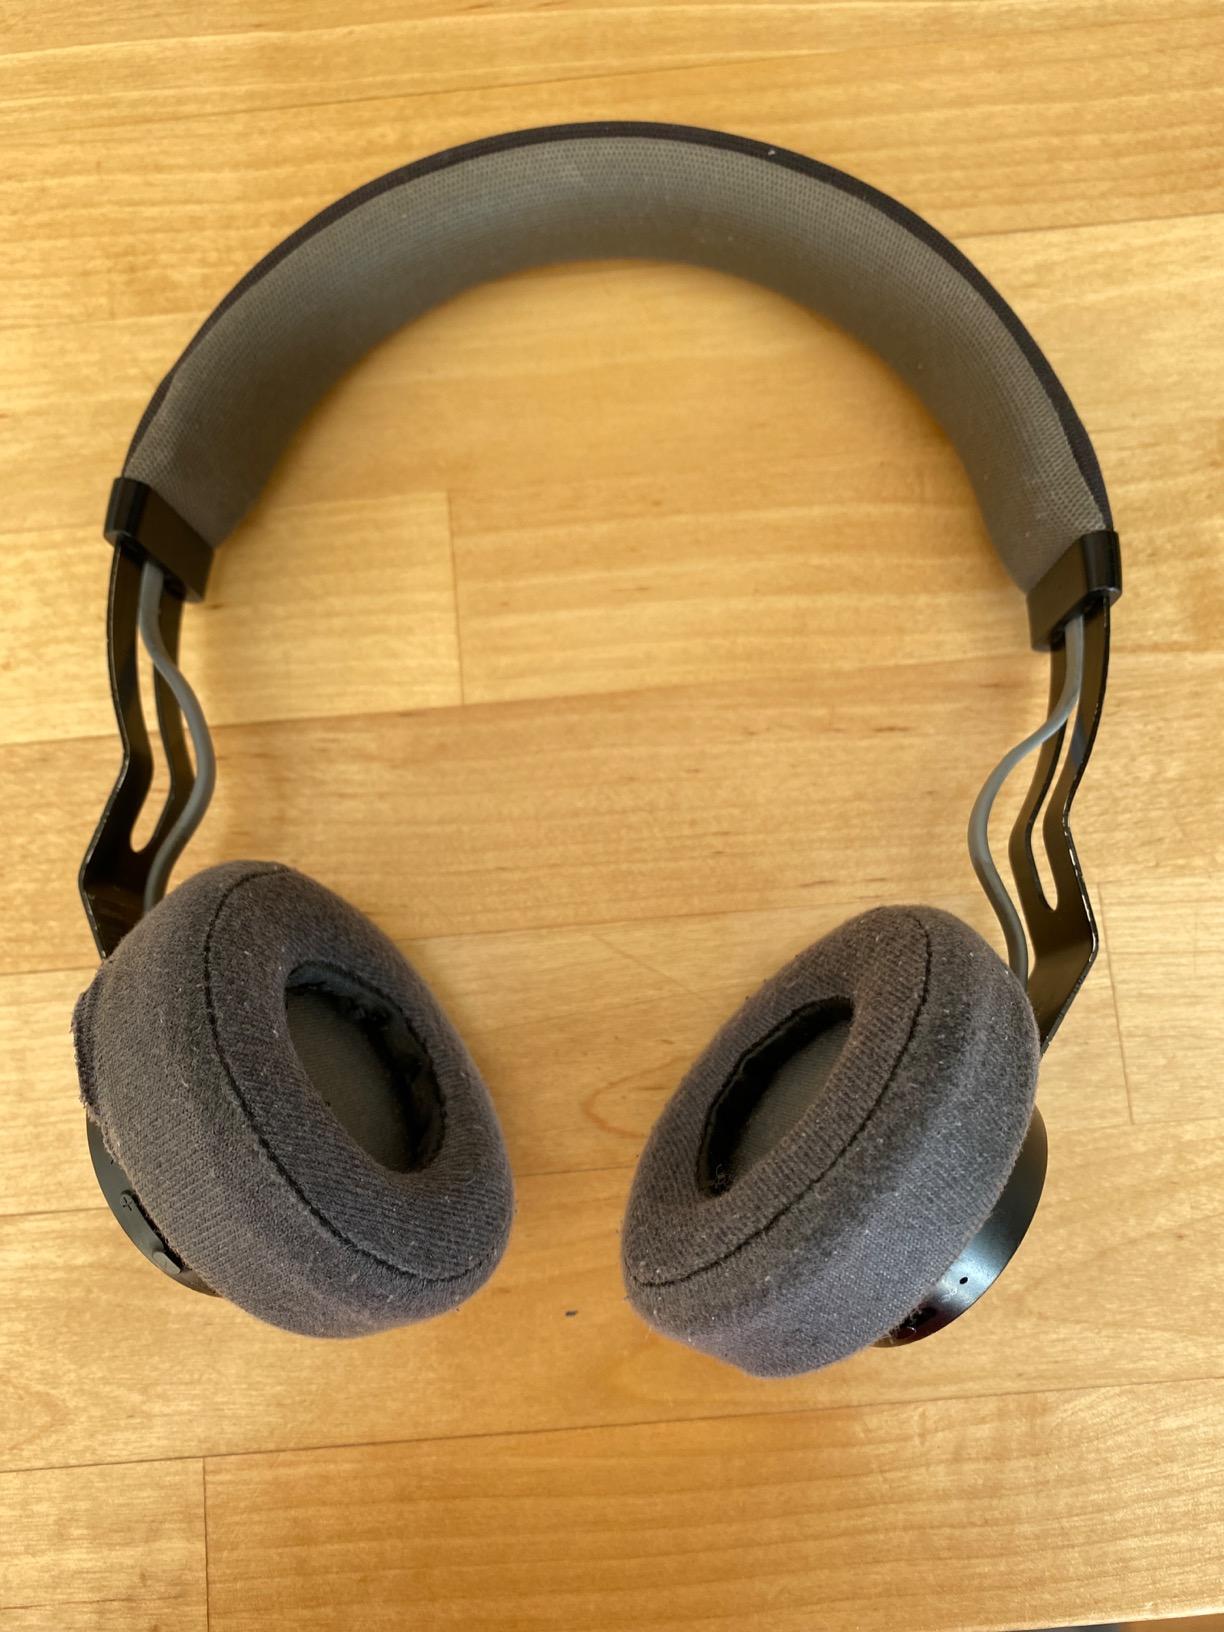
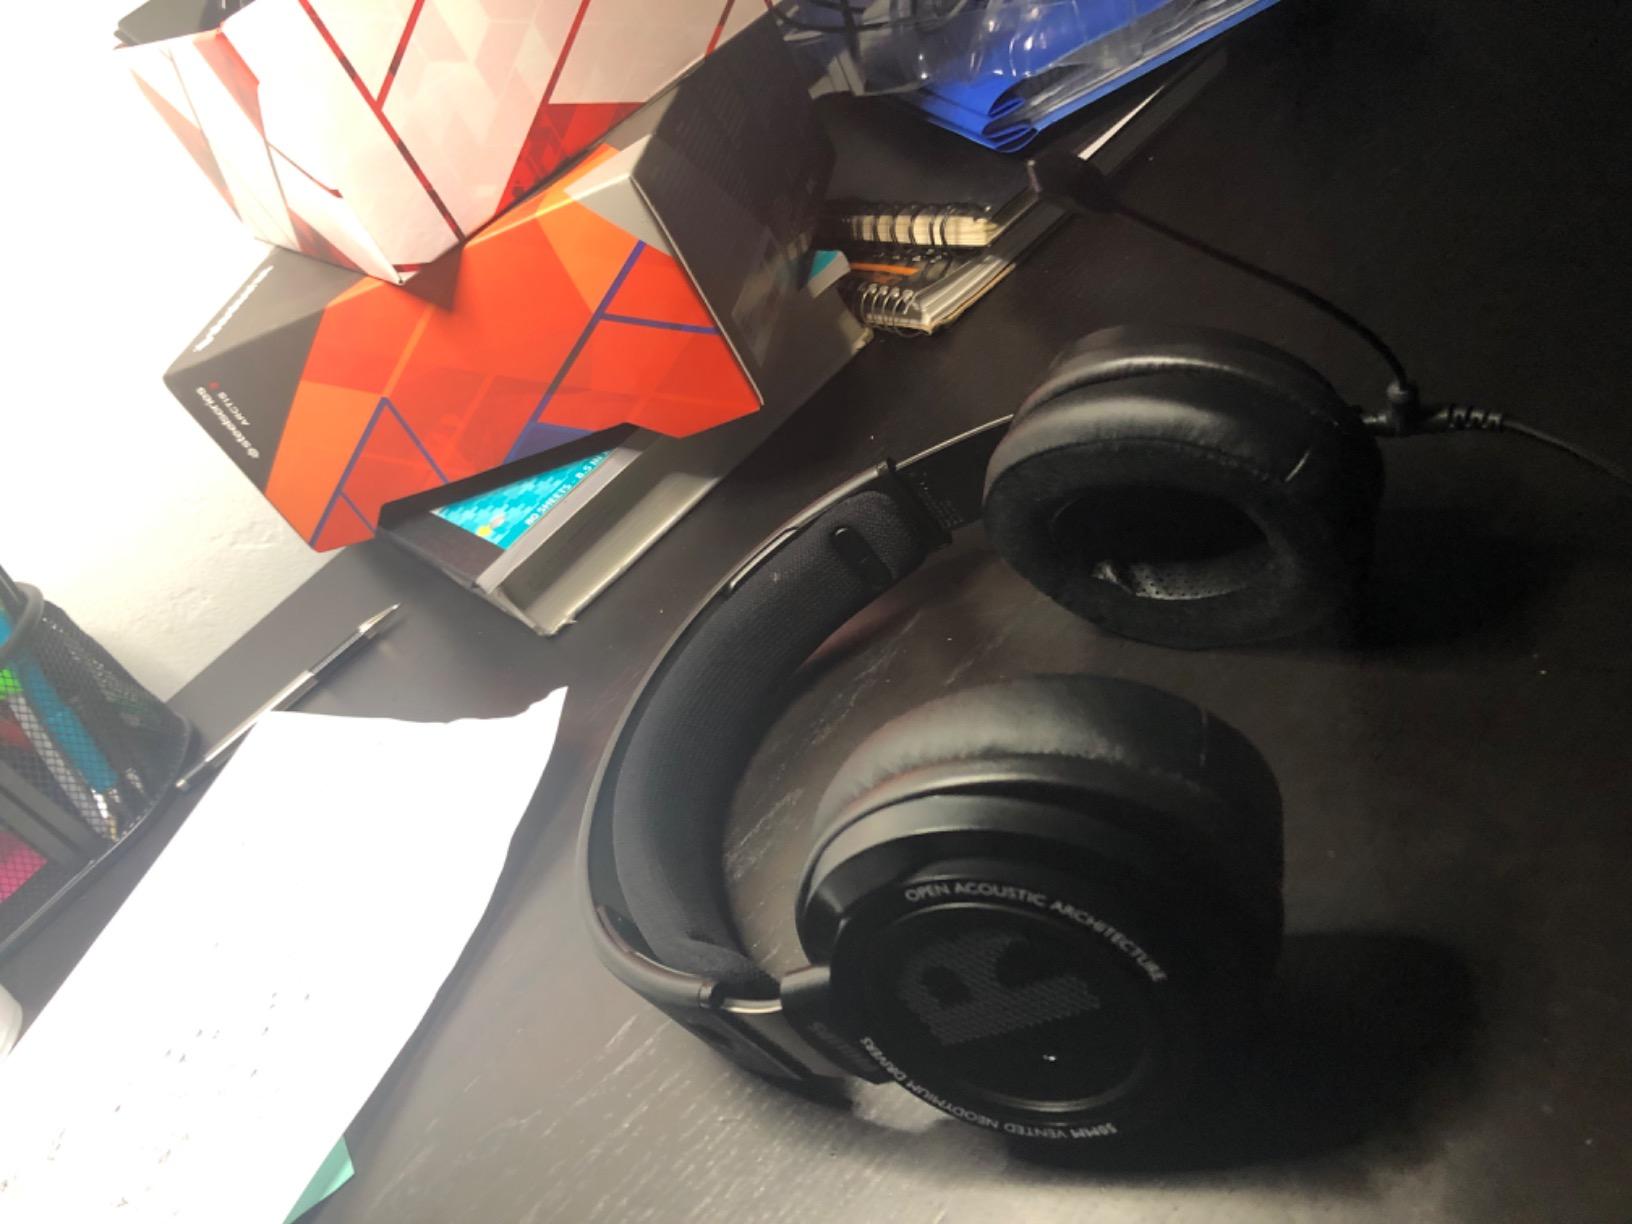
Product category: headphones
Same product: no